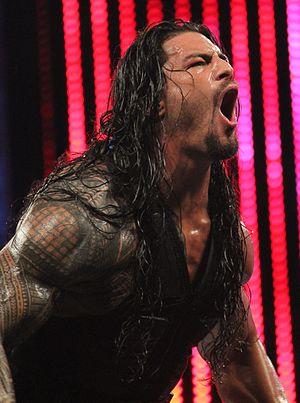
La 33ᵉ édition de WrestleMania est une manifestation de catch produite par la World Wrestling Entertainment, une fédération de catch américaine, qui est télédiffusée, visible en paiement à la séance, sur le WWE Network ainsi que sur la chaîne de télévision française AB1. L'événement s'est déroulé le 2 avril 2017 au Stade Camping World à Orlando, dans l'état de Floride. Il s'agit de la trente-troisième édition de WrestleMania, qui fait partie avec le Royal Rumble, SummerSlam et les Survivor Series du « Big Four » à savoir « les Quatre Grands ». Il s'agit de la plus grande représentation annuelle de divertissement sportif. C'est la seconde fois que WrestleMania, après WrestleMania XXIV en 2008, prend place au Stade Camping World à Orlando et la troisième fois que WrestleMania se tiendra dans l’état de Floride pour le Showcase of the Immortals après WrestleMania XXIV et WrestleMania XXVIII qui s’est déroulé à Miami en 2012.
L’édition 2015 d’Extreme Rules est une manifestation de catch télédiffusée et visible en paiement à la séance aux États-Unis ainsi que sur la chaîne de télévision AB1 en France. L'événement, produit par la World Wrestling Entertainment, a eu lieu le 26 avril 2015 au Allstate Arena à Rosemont, dans l'Illinois. Il s'agit de la septième édition d’Extreme Rules, pay-per-view annuelle qui, comme son nom l'indique, propose un ou plusieurs matchs basés sur les règles du catch hardcore. Ce show est le quatrième pay-per-view de la WWE en 2015. John Cena est la vedette de l'affiche officielle.